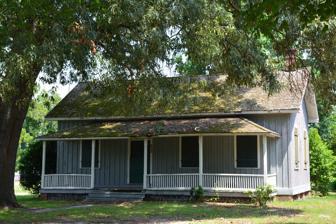
Building: McCall House (Fayetteville, North Carolina)
Country: United States of America
Year built: 1862
Historic house in North Carolina, United States United States historic place McCall House U.S. National Register of Historic Places Show map of North Carolina Show map of the United States Location 822 Arsenal Ave., Fayetteville, North Carolina Coordinates 35°3′18″N 78°53′39″W / 35.05500°N 78.89417°W / 35.05500; -78.89417 Area less than one acre Built 1862 ( 1862 ) MPS Fayetteville MRA NRHP reference No. 83001862 Added to NRHP July 7, 1983 The McCall House , also known as the Arsenal House, is a historic home located at Fayetteville , Cumberland County, North Carolina . It was built about 1862, and is a small one-story, four-bay, frame building with board-and-batten siding. It rests on a brick pier foundation and has a gable roof. The front facade features a full-width, hip roof porch. It was listed on the National Register of Historic Places in 1983. References